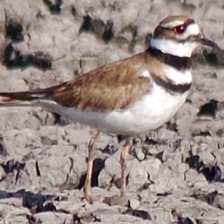
Species: KILLDEAR
Scientific name: CHARADRIUS VOCIFERUS